Frankie Kennedy

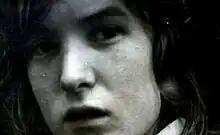
Frankie Kennedy in the 1970s.

Frankie Kennedy (30 September 1955 – 19 September 1994) was a flute and tin whistle player born in Belfast, Northern Ireland. He was also the co-founder of the band Altan, formed with his wife Mairéad Ní Mhaonaigh. The popular "Frankie Kennedy Winter Music School" was founded in 1994 in his honour.